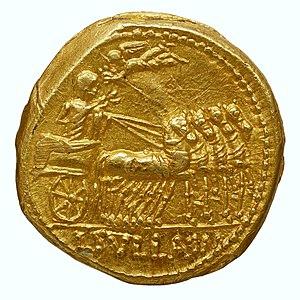
Sylla ou Sulla, en latin Lucius Cornelius Sulla, né en 138 av. J.-C. et mort en 78 av. J.-C., est un célèbre général et homme politique romain de la fin du IIᵉ et du début du Iᵉʳ siècle av. J.-C.